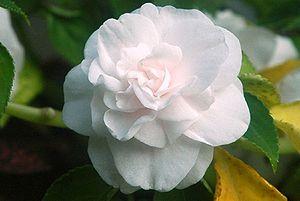
En botanique, l'expression « fleur double » désigne les variétés de plantes dont les fleurs comptent de très nombreux pétales, leur nombre pouvant être largement supérieur au nombre caractéristique de l'espèce en question.